Voie ferrée d'intérêt local

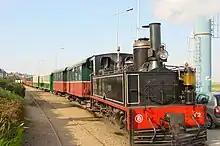
The Chemin de Fer de la baie de Somme is now a heritage railway

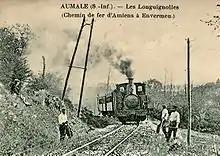
The Amiens – Aumale – Envermeu line in the Somme and Seine-Inférieure, used metre gauge

To breathe new life into VFILs, it was necessary to enact a new law clarifying the situation. This act became law on 11 June 1880 and fixed problems with State subsidies, guaranteeing, under certain conditions, to regulate the connections with the Big Companies.